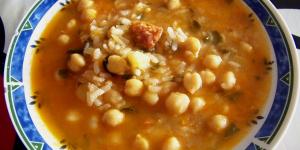
garbanzos a mi gusto